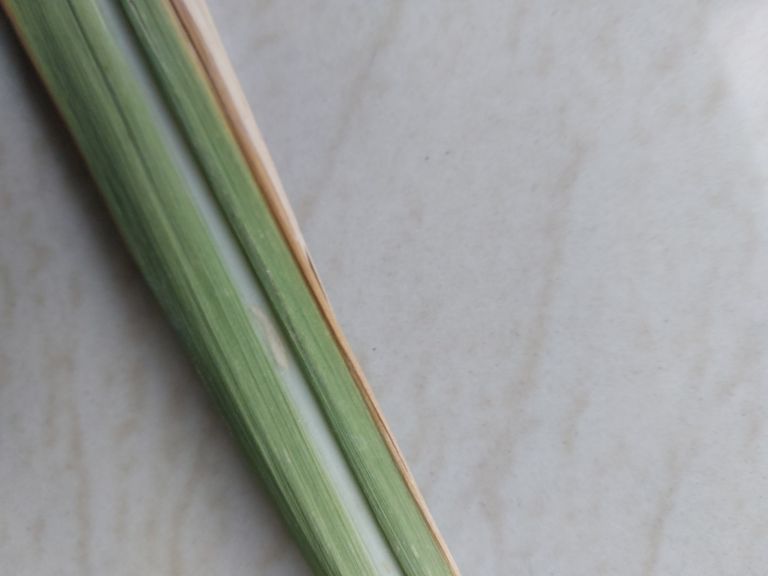
Label: BrownRust